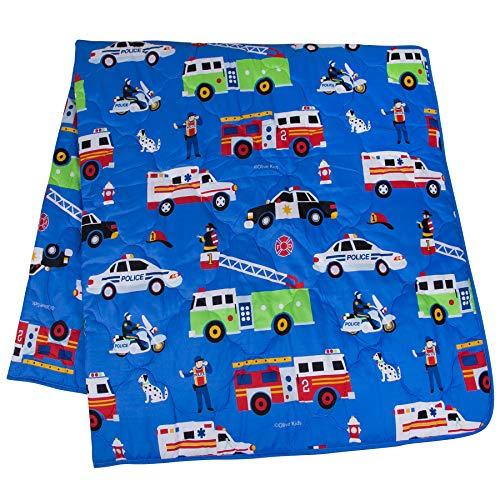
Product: Wildkin 5 Pc Bedding, Twin, Heroes
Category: Home & Kitchen | Bedding | Kids' Bedding | Comforters & Sets | Comforter Sets
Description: COORDINATES WITH OTHER WILDKIN ROOM DÉCOR – Make a theme out of it Each Twin Bedding Set was designed to coordinate with other Wildkin room décor.
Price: $79.99
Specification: ProductDimensions:86x0.5x68inches|ItemWeight:5.4pounds|ShippingWeight:7.8pounds(Viewshippingratesandpolicies)|DomesticShipping:ItemcanbeshippedwithinU.S.|InternationalShipping:ThisitemcanbeshippedtoselectcountriesoutsideoftheU.S.LearnMore|ASIN:B01BOYEURE|Itemmodelnumber:73691|Manufacturerrecommendedage:3-8months